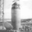
Label: rocket